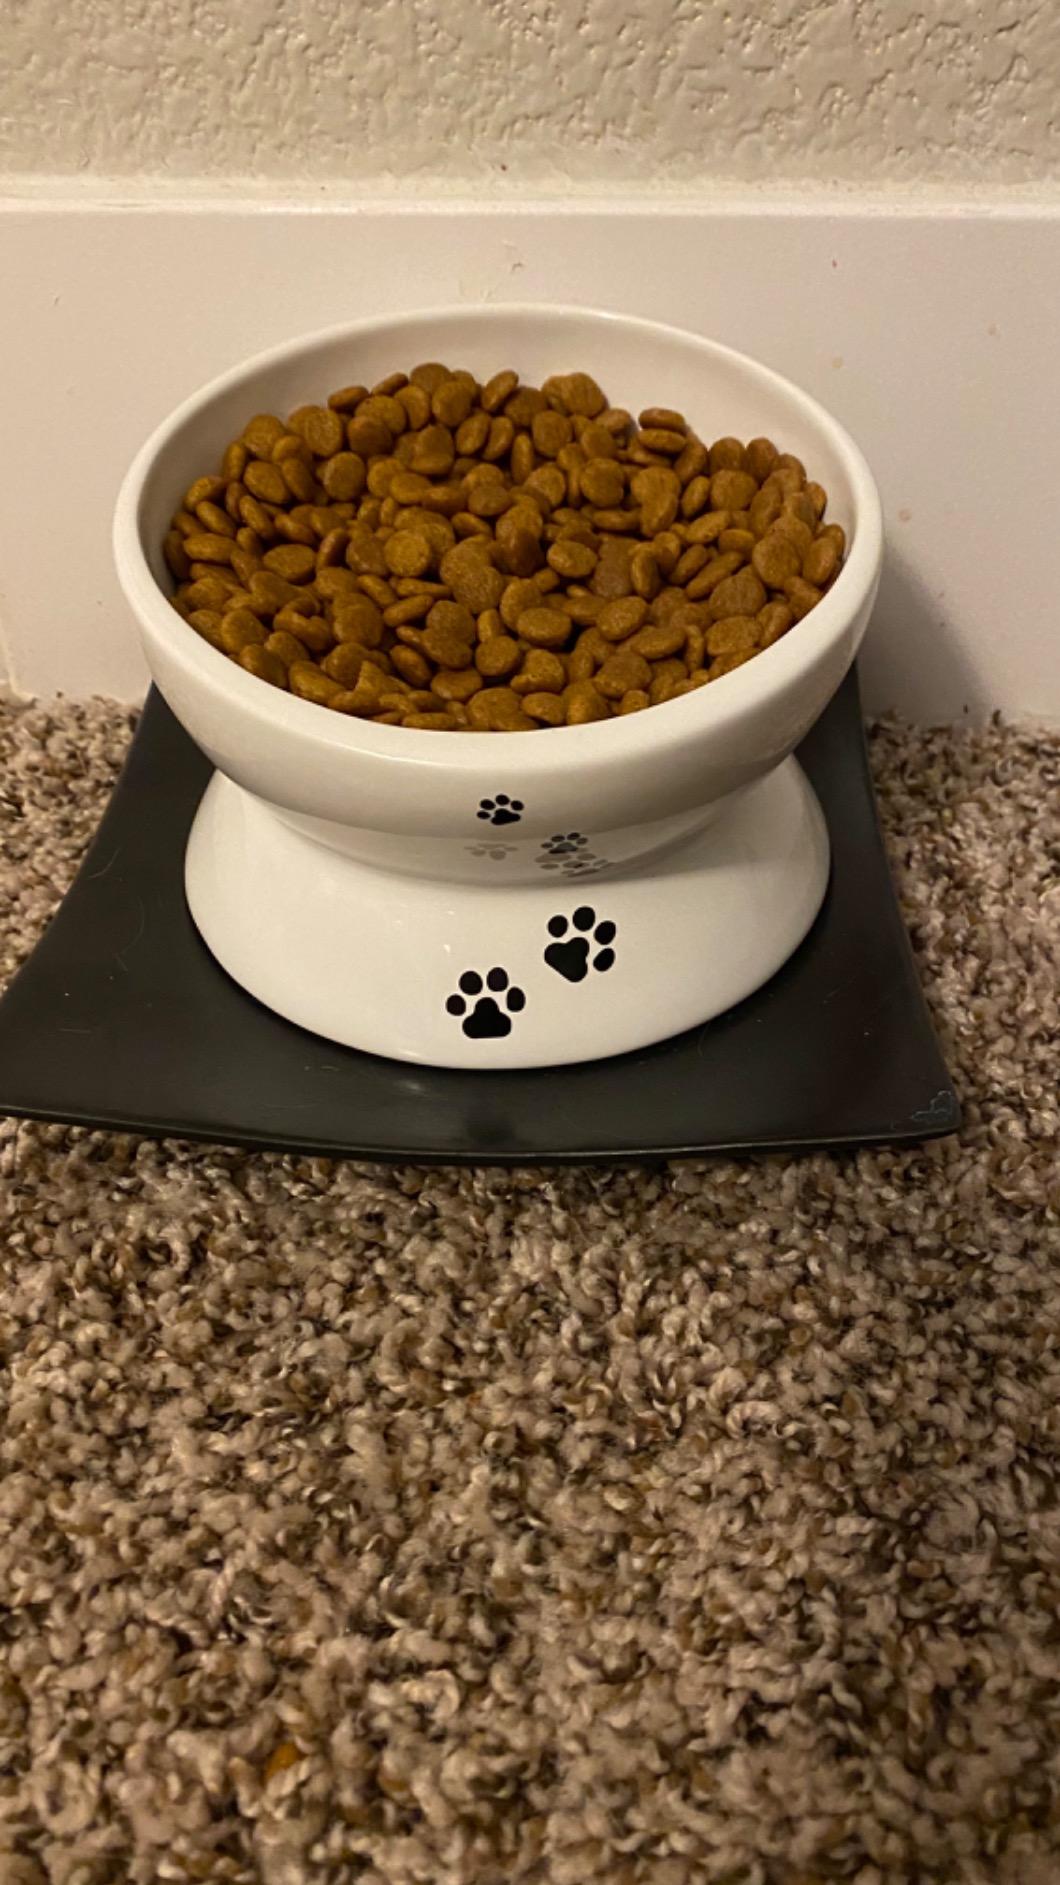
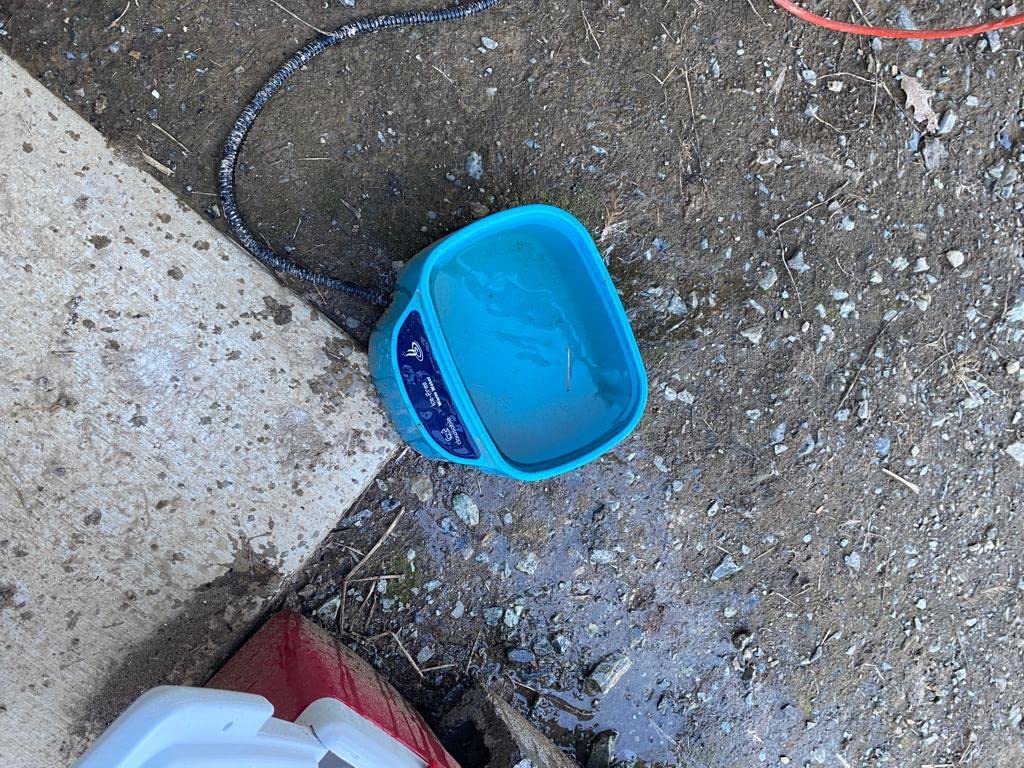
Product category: items_bowl
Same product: no